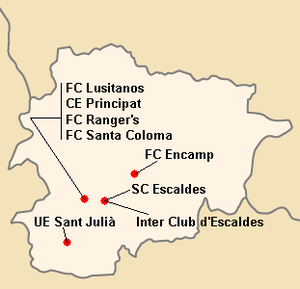
Répartition des clubs en Primera Division 2001-2002.
La saison 2001-2002 de Divisió 1A est la septième édition de la première division andorrane.